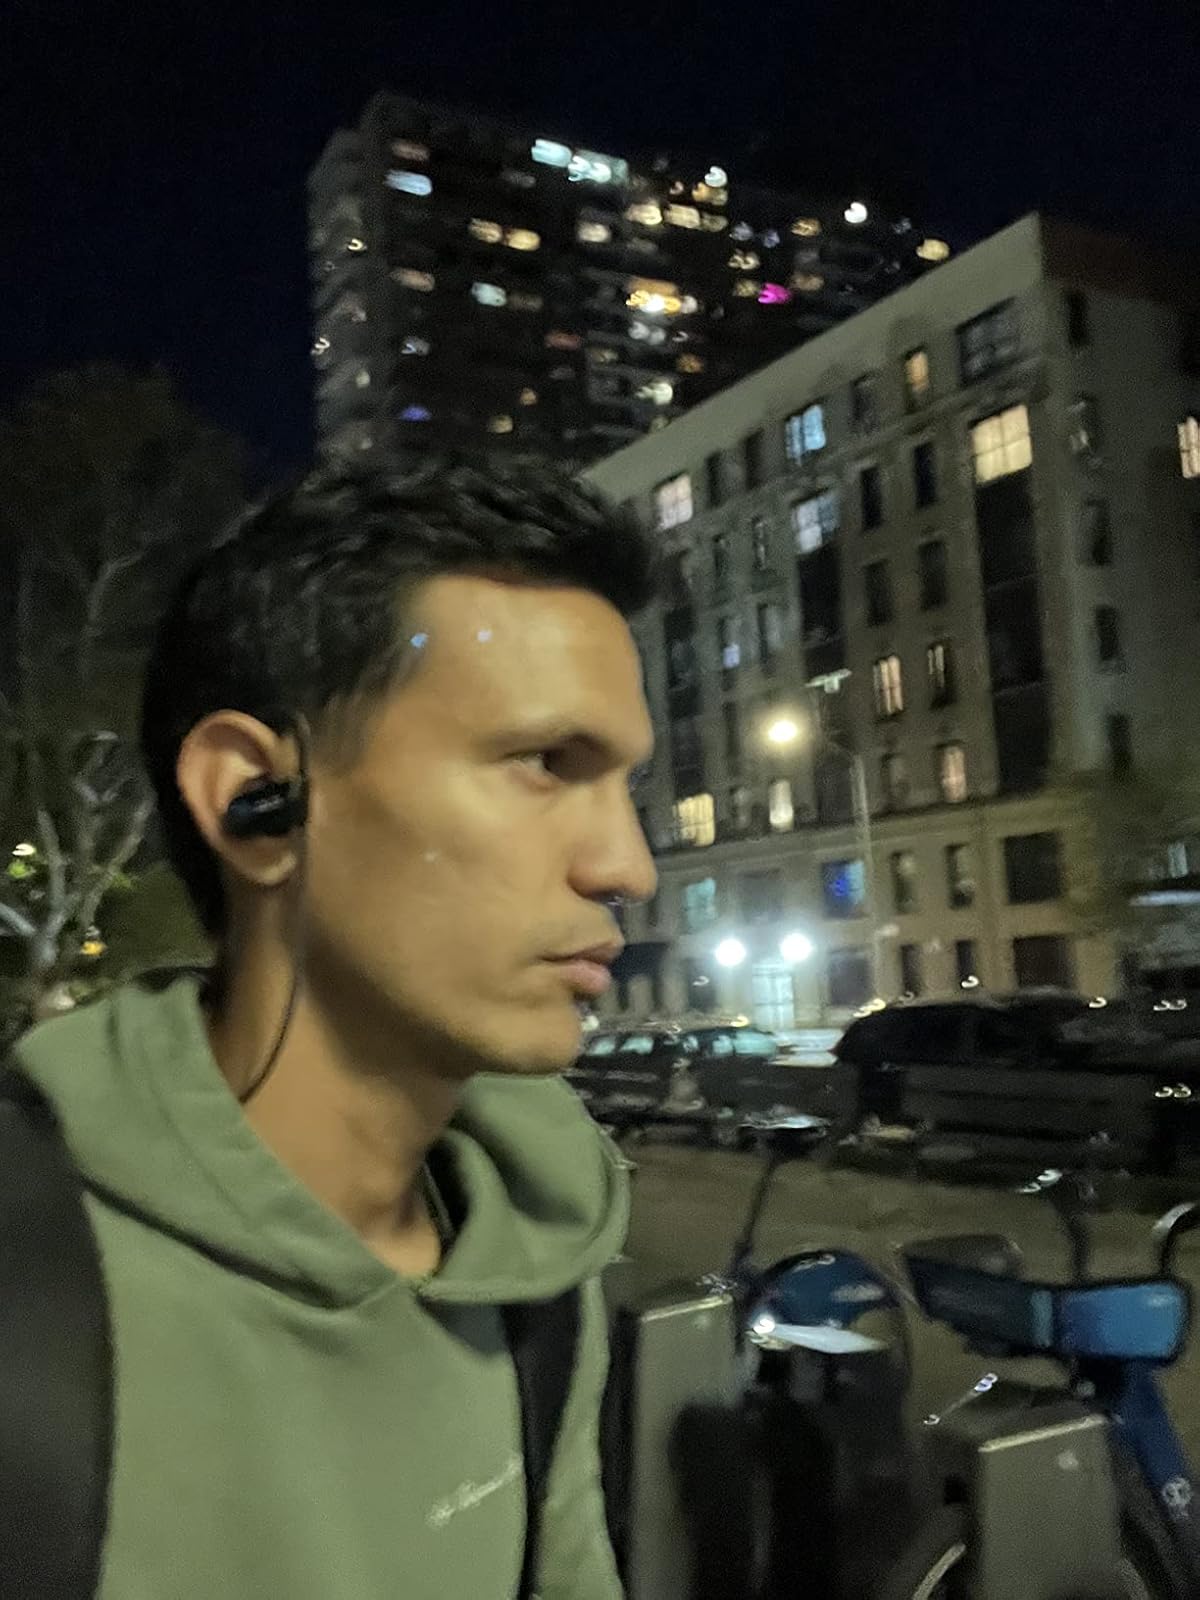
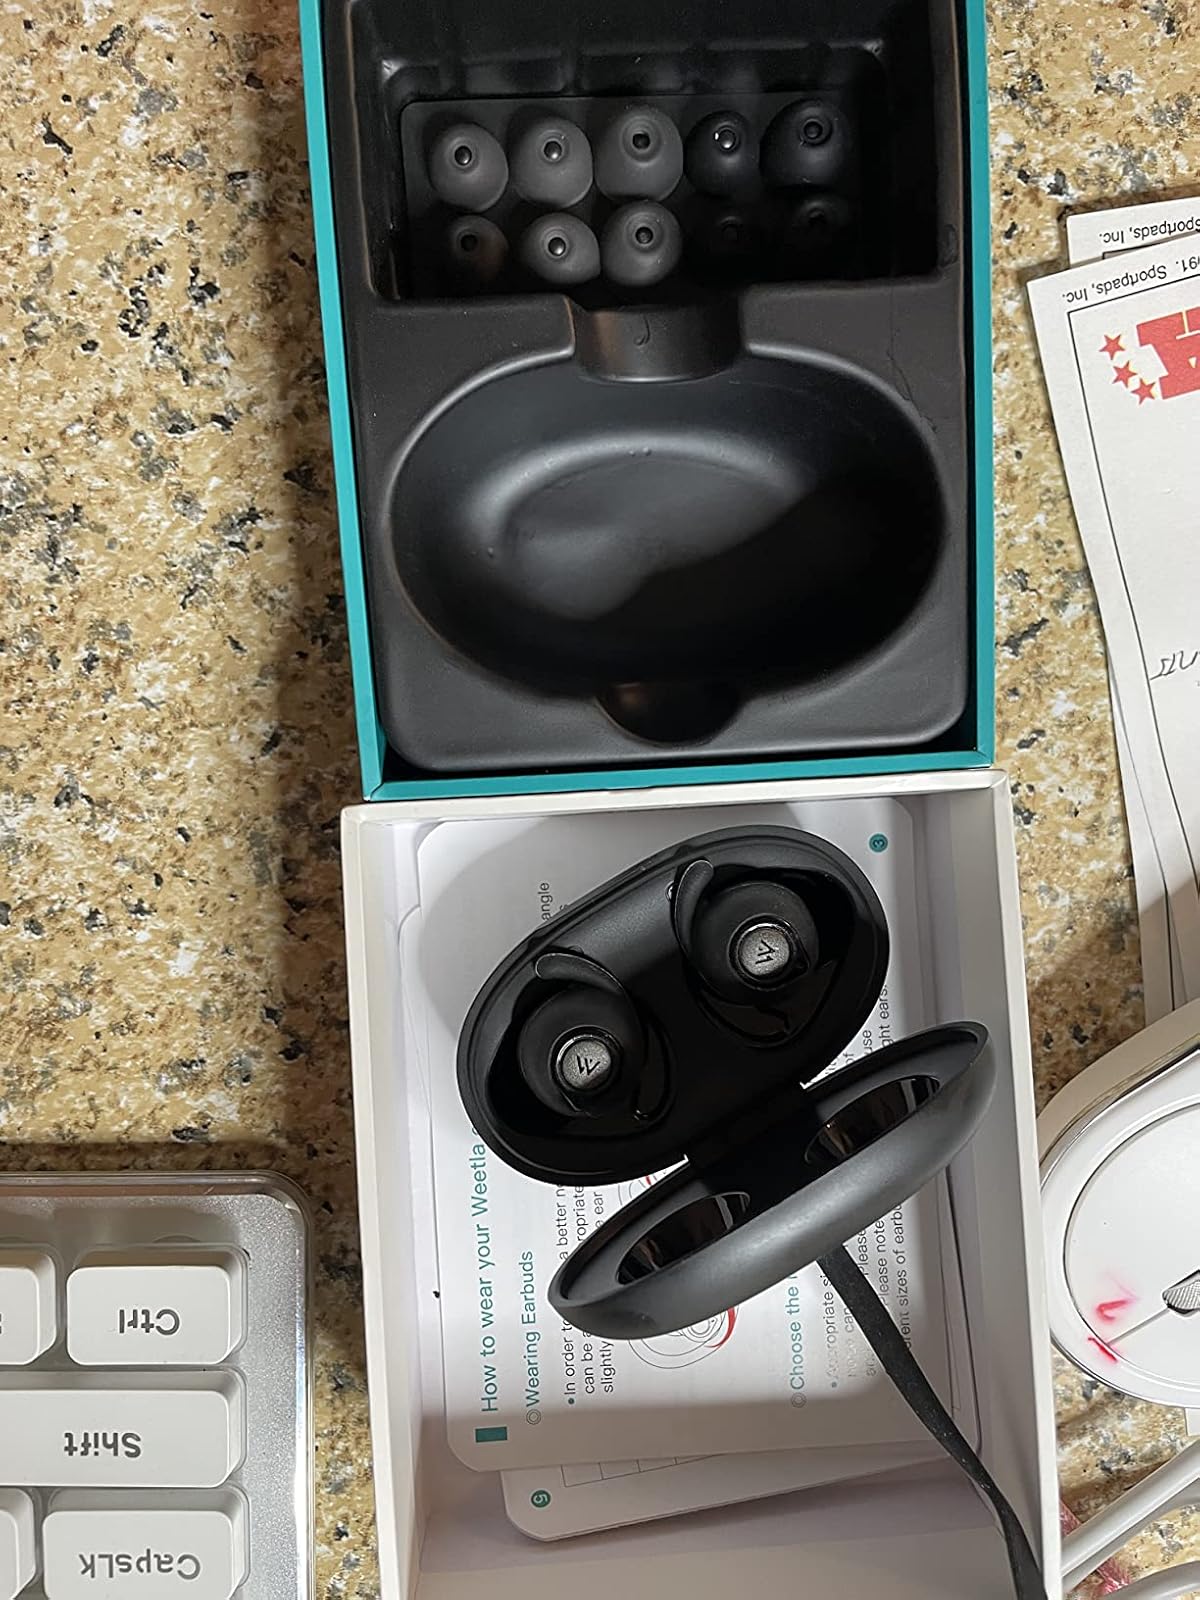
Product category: earbuds
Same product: no